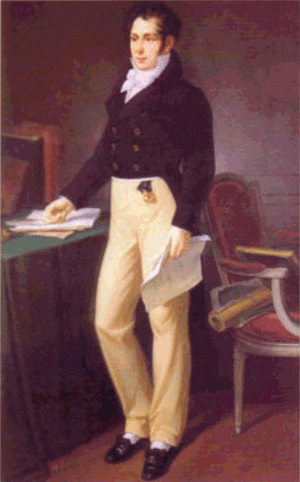
Claudius Forestier est l'un des militants sourds de France avant de la Belle Époque, né le 3 juillet 1810 à Aix-les-Bains et mort le 13 février 1891 à Lyon. Il est le directeur de l'institution des sourds-muets de Lyon en 1852 jusqu'en 1891 et un des fondateurs de Société centrale des sourds-muets en 1838.